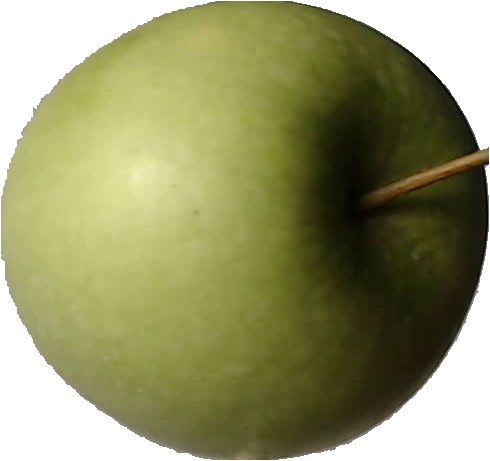
Label: apple_granny_smith_1